St John's Gardens, Liverpool

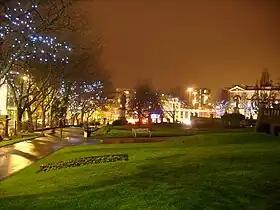
St John's Gardens at Christmas

The gardens contain seven memorial statues, each of which is recorded in the National Heritage List for England as a designated Grade II listed building. The Rathbone Monument commemorates William Rathbone who died in 1902, although the monument had been made in 1899. It was created by George Frampton, and consists of a bronze robed figure standing on a stone pedestal. Its inscription records that Rathbone founded the district nursing movement, and the forerunners of the Universities of Liverpool and North Wales. The Gladstone Monument is to the memory of W. E. Gladstone, a former Prime Minister, who was born in Liverpool and who died in 1898. The monument dates from 1904 and was made by Thomas Brock. It consists of a bronze figure of Gladstone holding books and a roll of parchment, standing on a stone pedestal containing carvings of female figures representing Truth and Justice. The Balfour Monument commemorates Alexander Balfour, businessman and philanthropist who died in 1886. The monument dates from 1889, was sculpted by Albert Bruce-Joy, and consists of a bronze figure on a stone pedestal. The Lester Monument is to the memory of Canon Major Thomas Lester who died in 1903, and who founded charities for children in Liverpool. It was made by George Frampton, erected in 1907, and depicts a bronze figure holding a child, standing on a stone pedestal. The Nugent Memorial commemorates James Nugent, a Roman Catholic priest who worked with child welfare. The monument is dated 1906, was created by F. W. Pomeroy, and consists of a bronze figure in the attitude of blessing, and a ragged boy, both standing on a stone pedestal decorated with a bronze wreath. The Forwood Monument is to the memory of Sir Arthur Forwood, a local businessman and politician, who died in 1898. The monument was erected in 1903, was made by George Frampton and, again, is a bronze figure on a stone pedestal. Also in the gardens is a monument commemorating the service of the King's Regiment in the South African War. It is dated 1905 and was sculpted by Sir W. Goscombe John. It is in white stone with a bronze wreath, and includes the figure of Britannia, military objects, standing soldiers, and a drummer boy. Also listed at Grade II are the stone walls and the gate piers surrounding the gardens. They date from 1904 and were designed by Thomas Shelmerdine.